Ferndix Building

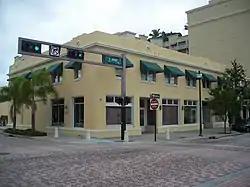

The Ferndix Building is a historic site at 401 Fern Street in West Palm Beach, Florida, United States. It has been on the National Register of Historic Places since July 1999.